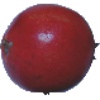
Label: pomegranate